Battle of Midway

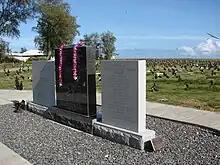
The Midway Memorial

Waldron's squadron sighted the Japanese carriers and began attacking at 09:20, followed at 09:40 by VF-6 from "Enterprise", whose Wildcat fighter escorts lost contact, ran low on fuel, and had to turn back. Without fighter escort, all 15 TBD Devastators of VT-8 were shot down without being able to inflict any damage. Ensign George H. Gay, Jr. was the only survivor of the 30 aircrew of VT-8. He launched his torpedo on "Sōryū" before he was shot down, but "Sōryū" evaded it. VT-6, led by Lieutenant Commander Eugene E. Lindsey lost 9 of its 14 Devastators (one ditched later), and 10 of 12 Devastators from "Yorktown"s VT-3 (who attacked at 10:10) were shot down with no hits to show for their effort, thanks in part to the abysmal performance of their unimproved Mark 13 torpedoes. The TBD Devastator had shown itself to be unsuitable for modern warfare and it was to be replaced by the TBF Avenger.